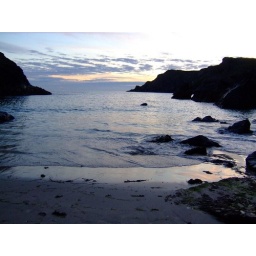
Hare the calm ocean spills onto the beach, and the wet sand reflects some of the sunset above it in the sky.